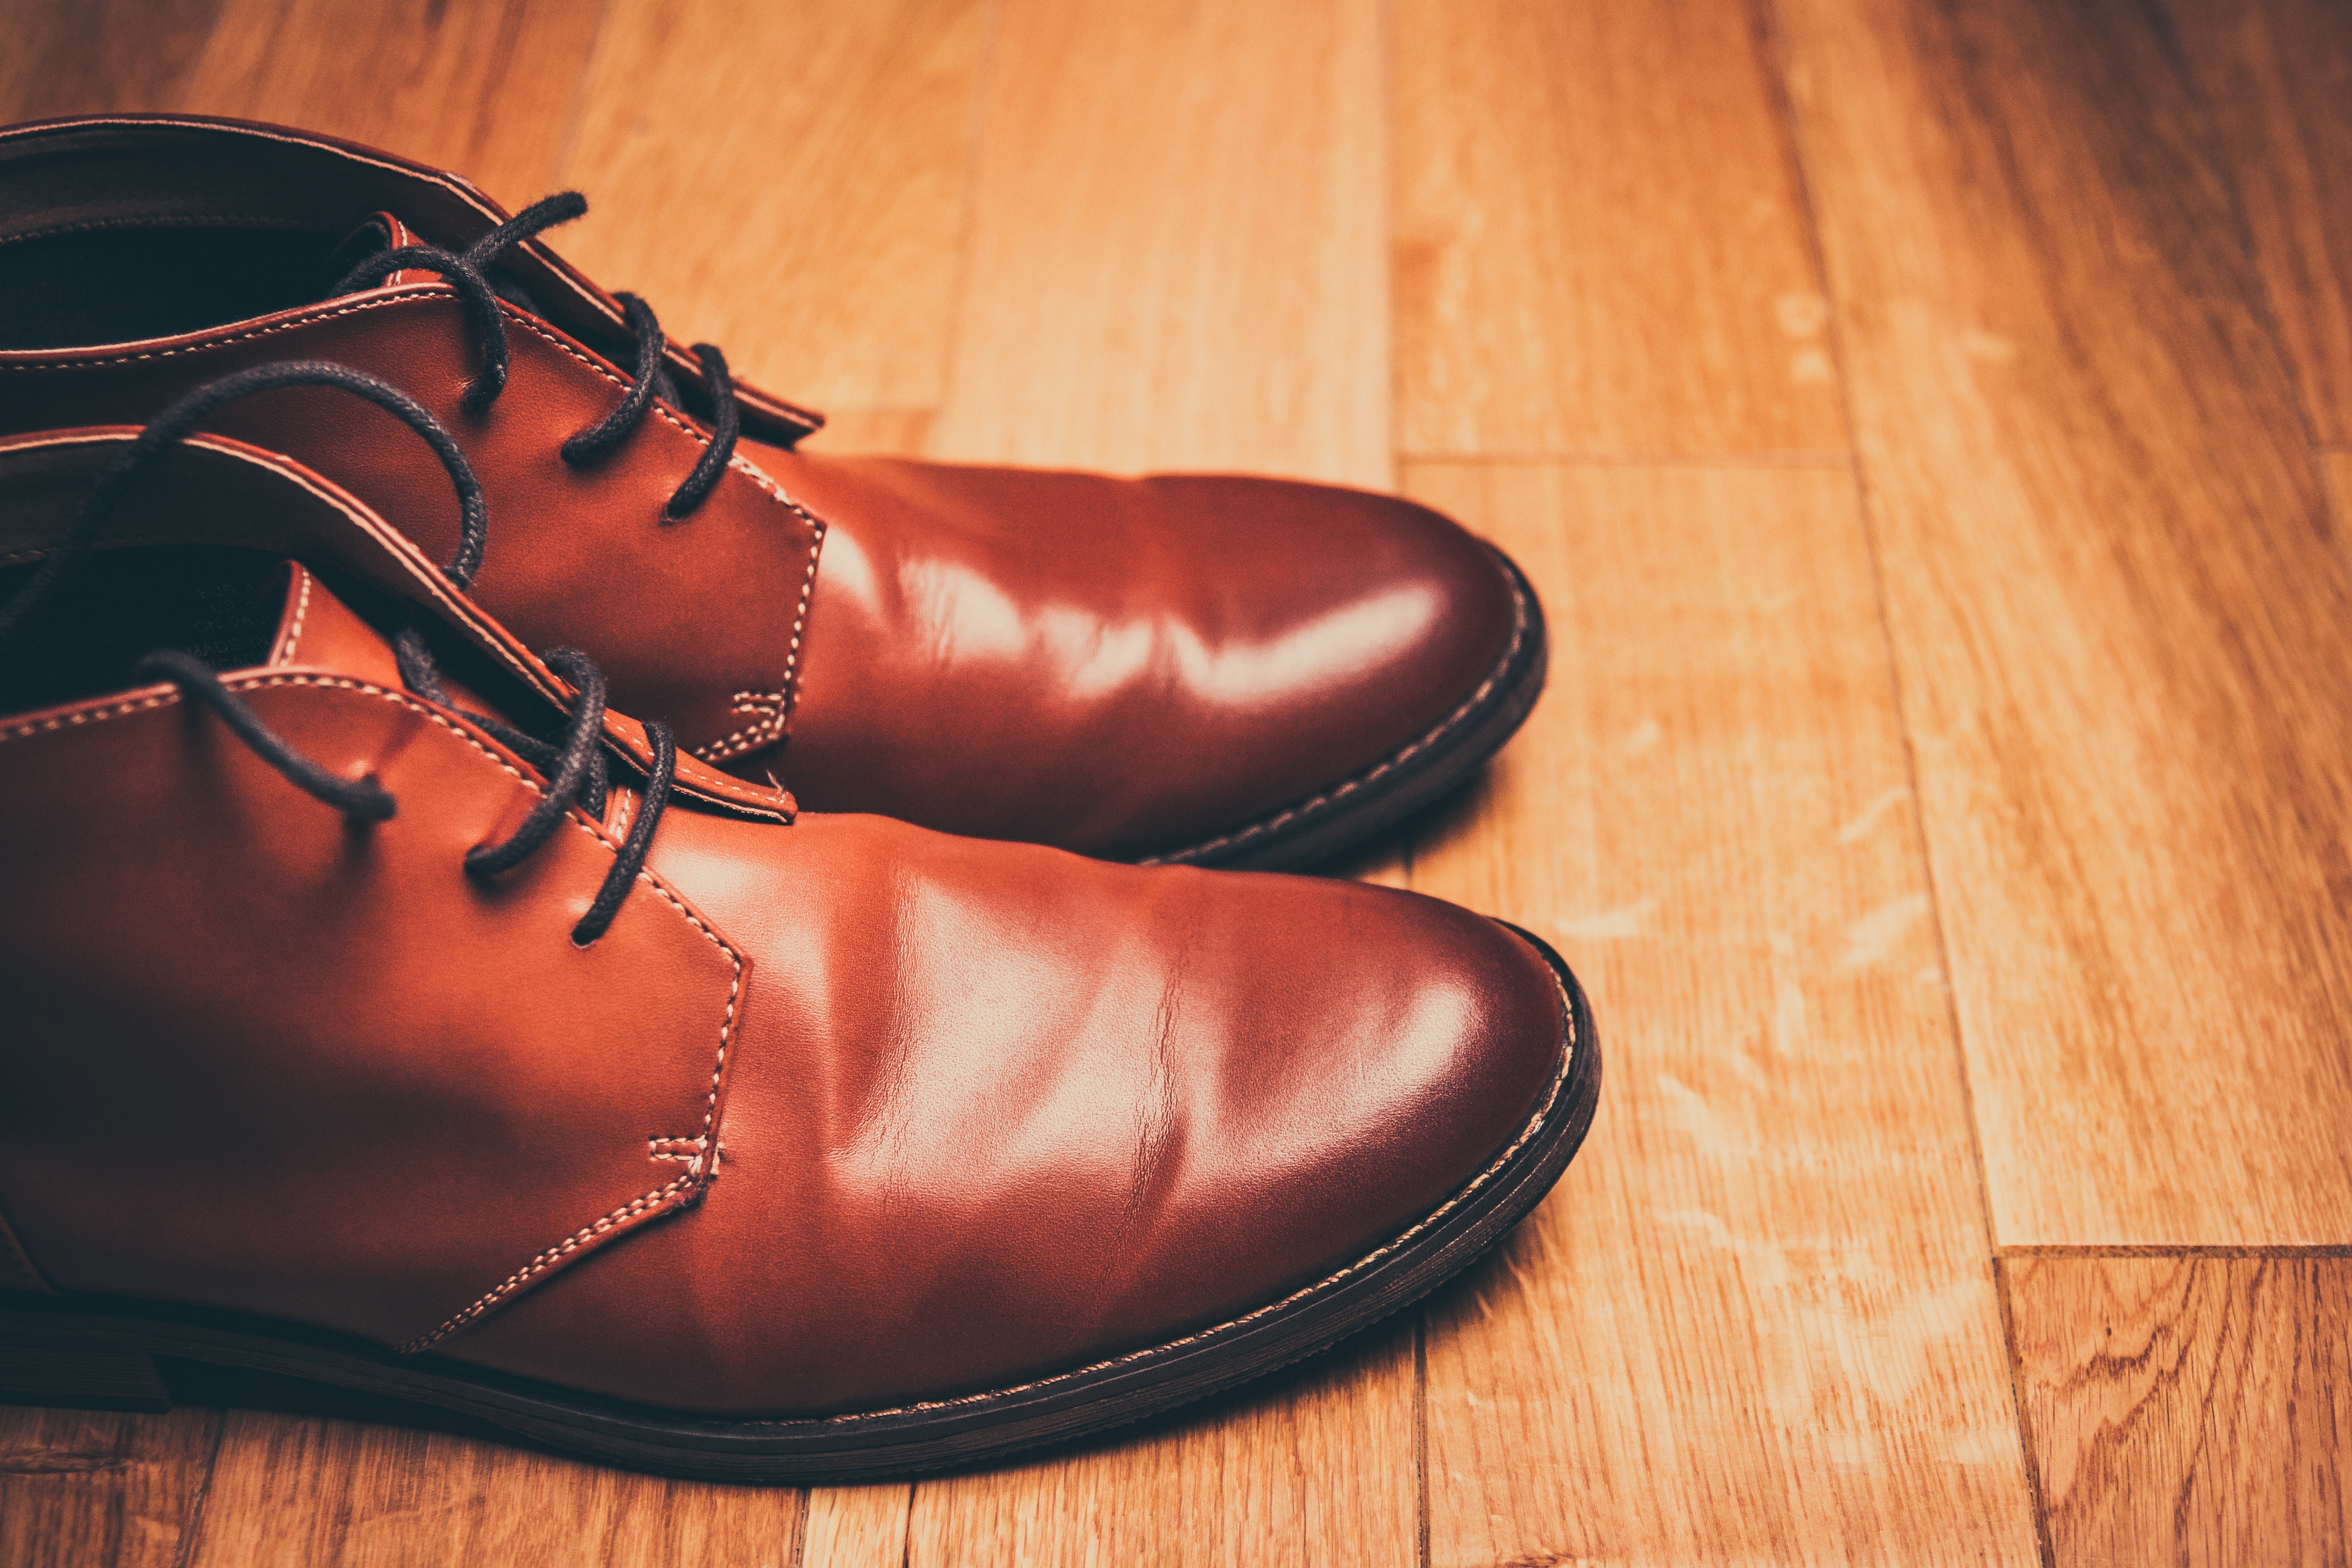
walking, shoe, leather, feet, boot, leg, spring, foot, brown, fashion, human body, shiny shoes, shoes, laces, shoelaces, footwear, style, pair, classic, eyelets, men's shoes, man s, work shoes, brown shoes, lace up shoes, brown leather shoes, brown boots, lace up boots, brown leather boots, men's boots, shoestring, fashion shoes, high heeled footwear, outdoor shoe